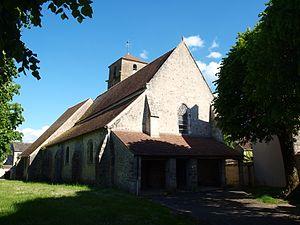
Bouville (Essonne), église
L'église Saint-Martin de Bouville est une église paroissiale catholique, dédiée à saint Martin, située dans la commune française de Bouville et le département de l'Essonne.
Bouville est une commune française située à 48 kilomètres au sud-est de Paris dans le département de l'Essonne en région Île-de-France.